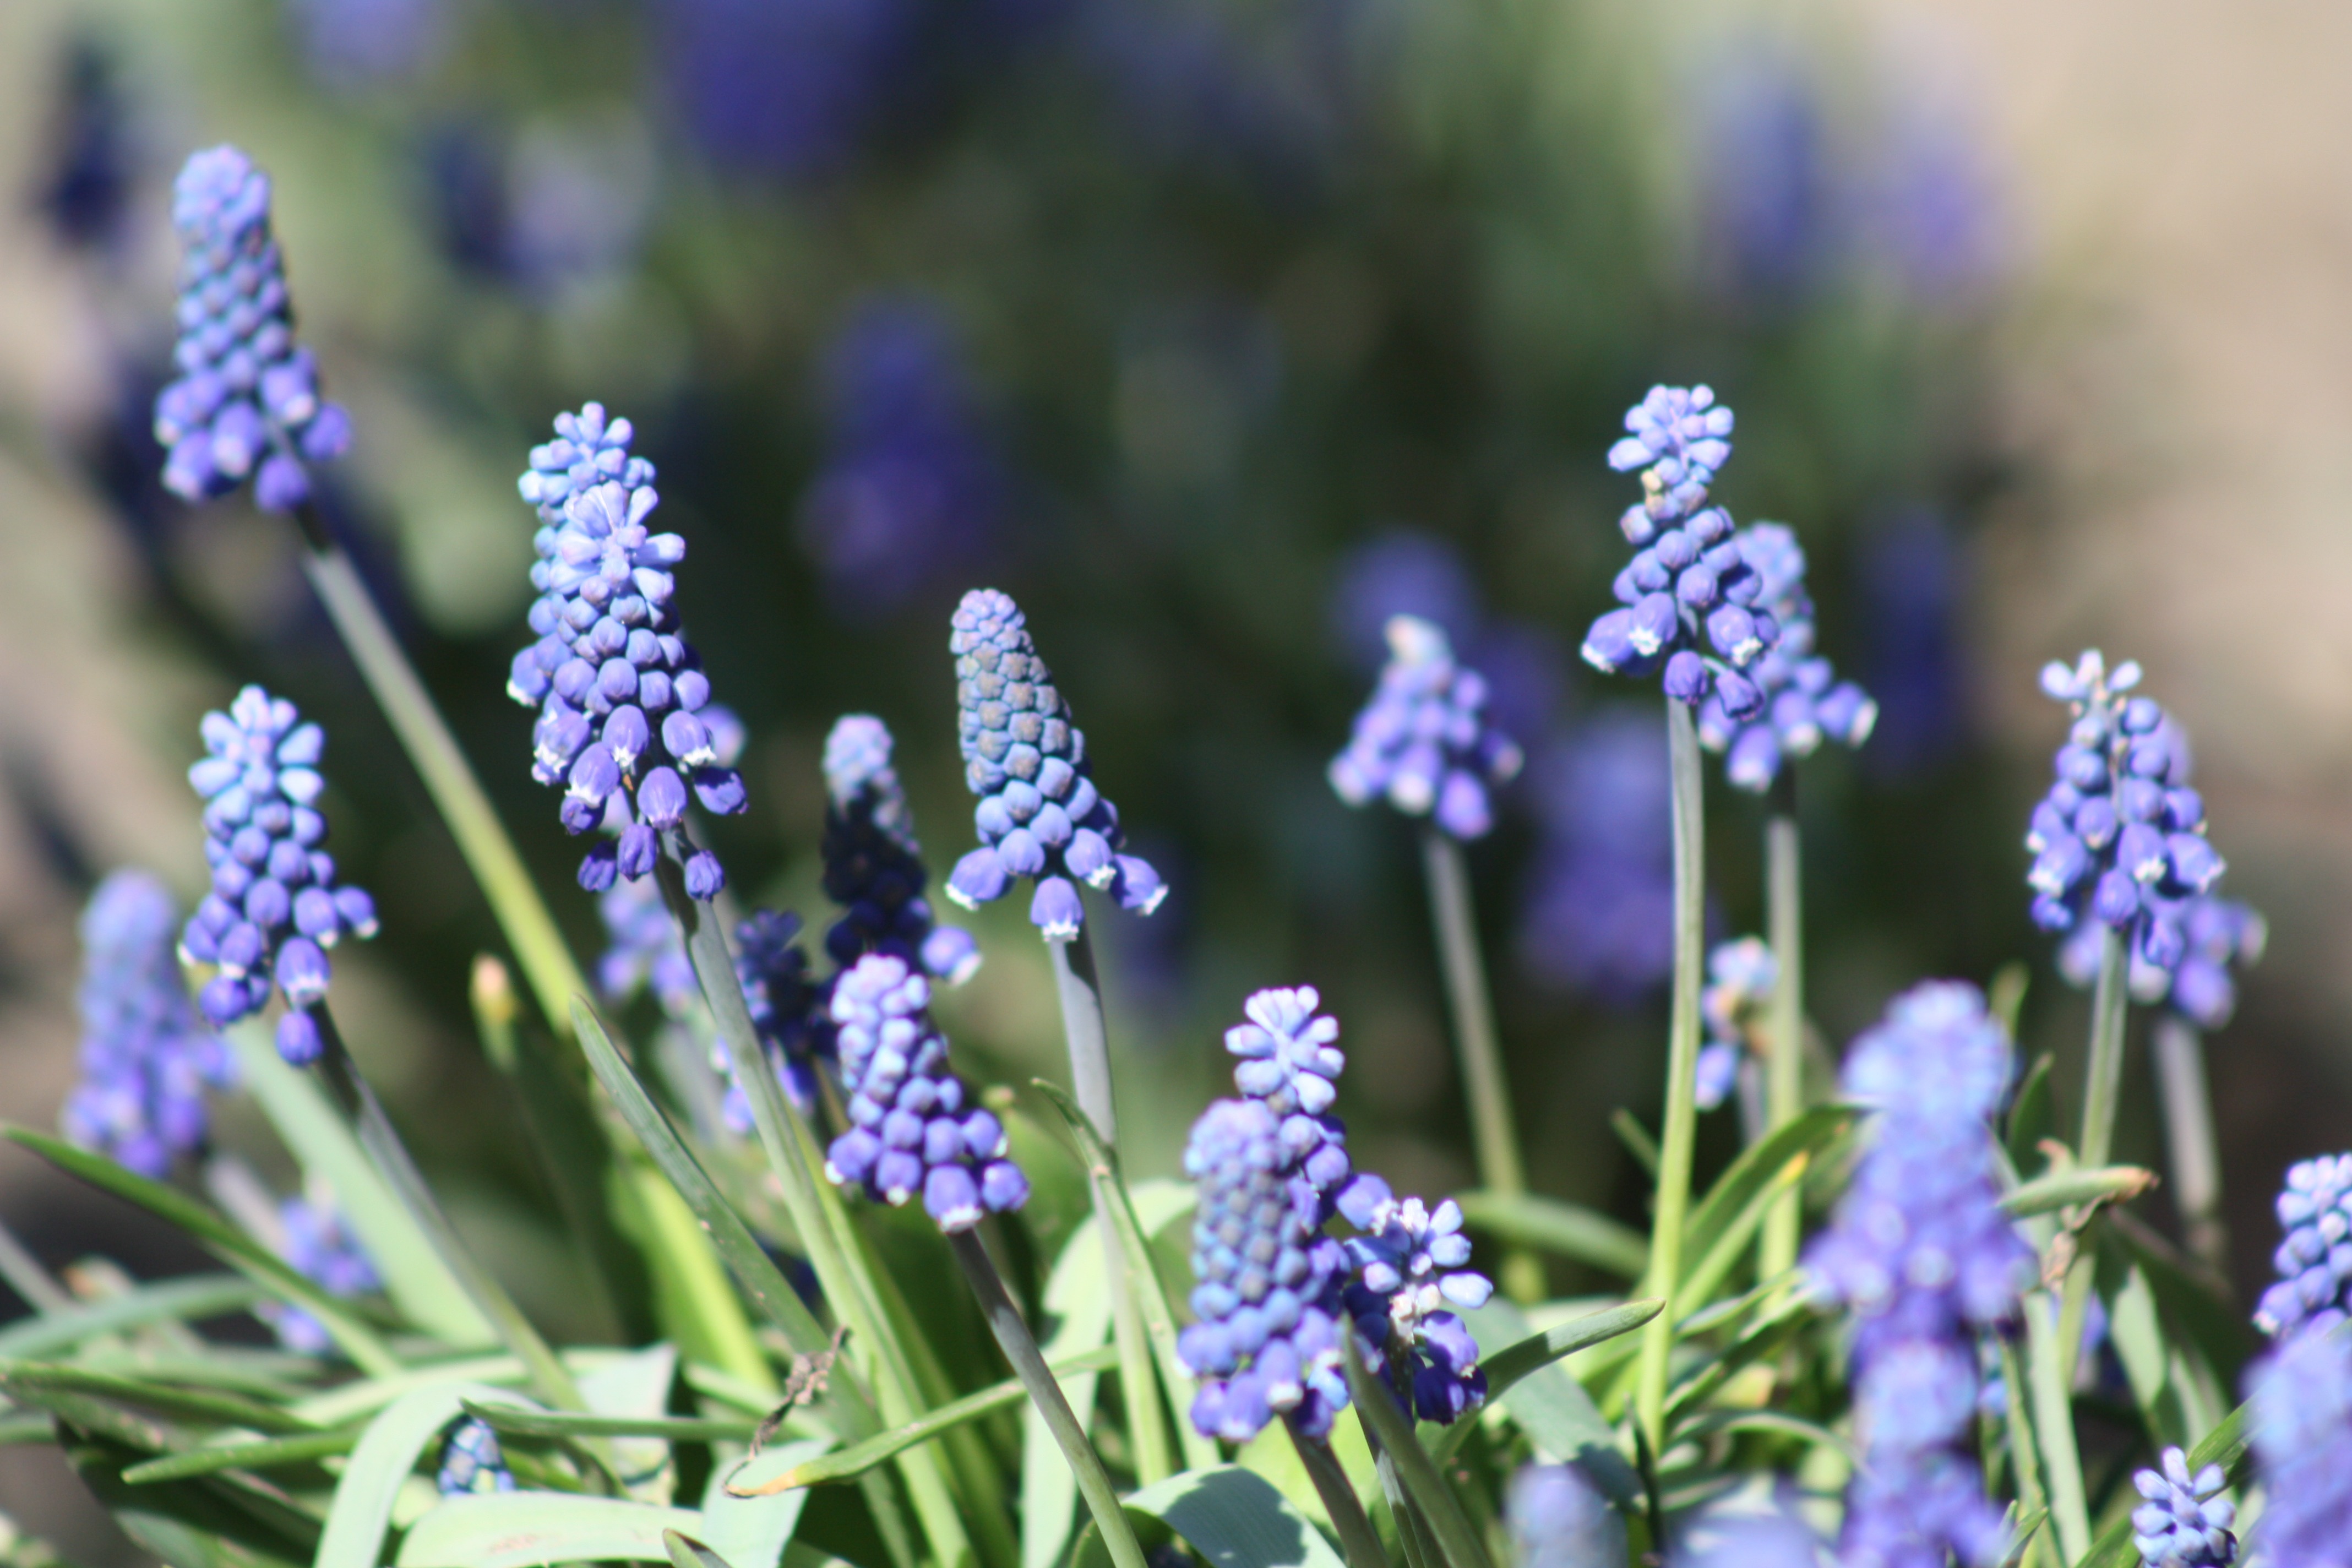
landscape, nature, grass, plant, flower, purple, bloom, spring, green, herb, botany, garden, flora, lavender, wildflower, outdoors, beauty, beautiful, hyacinth, scilla, macro photography, beauty in nature, herbal, flowering plant, land plant, english lavender, french lavender, lavandula dentata